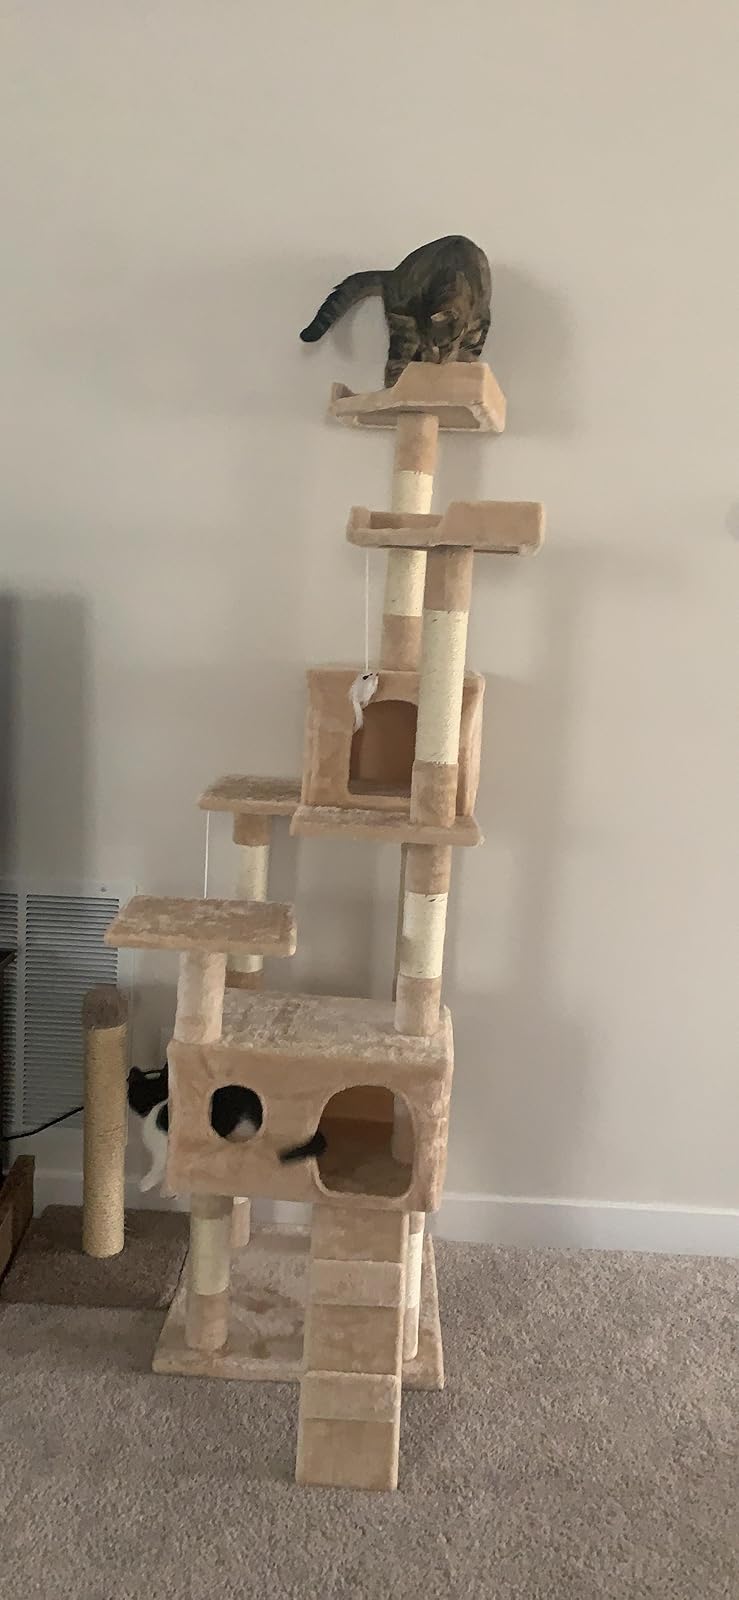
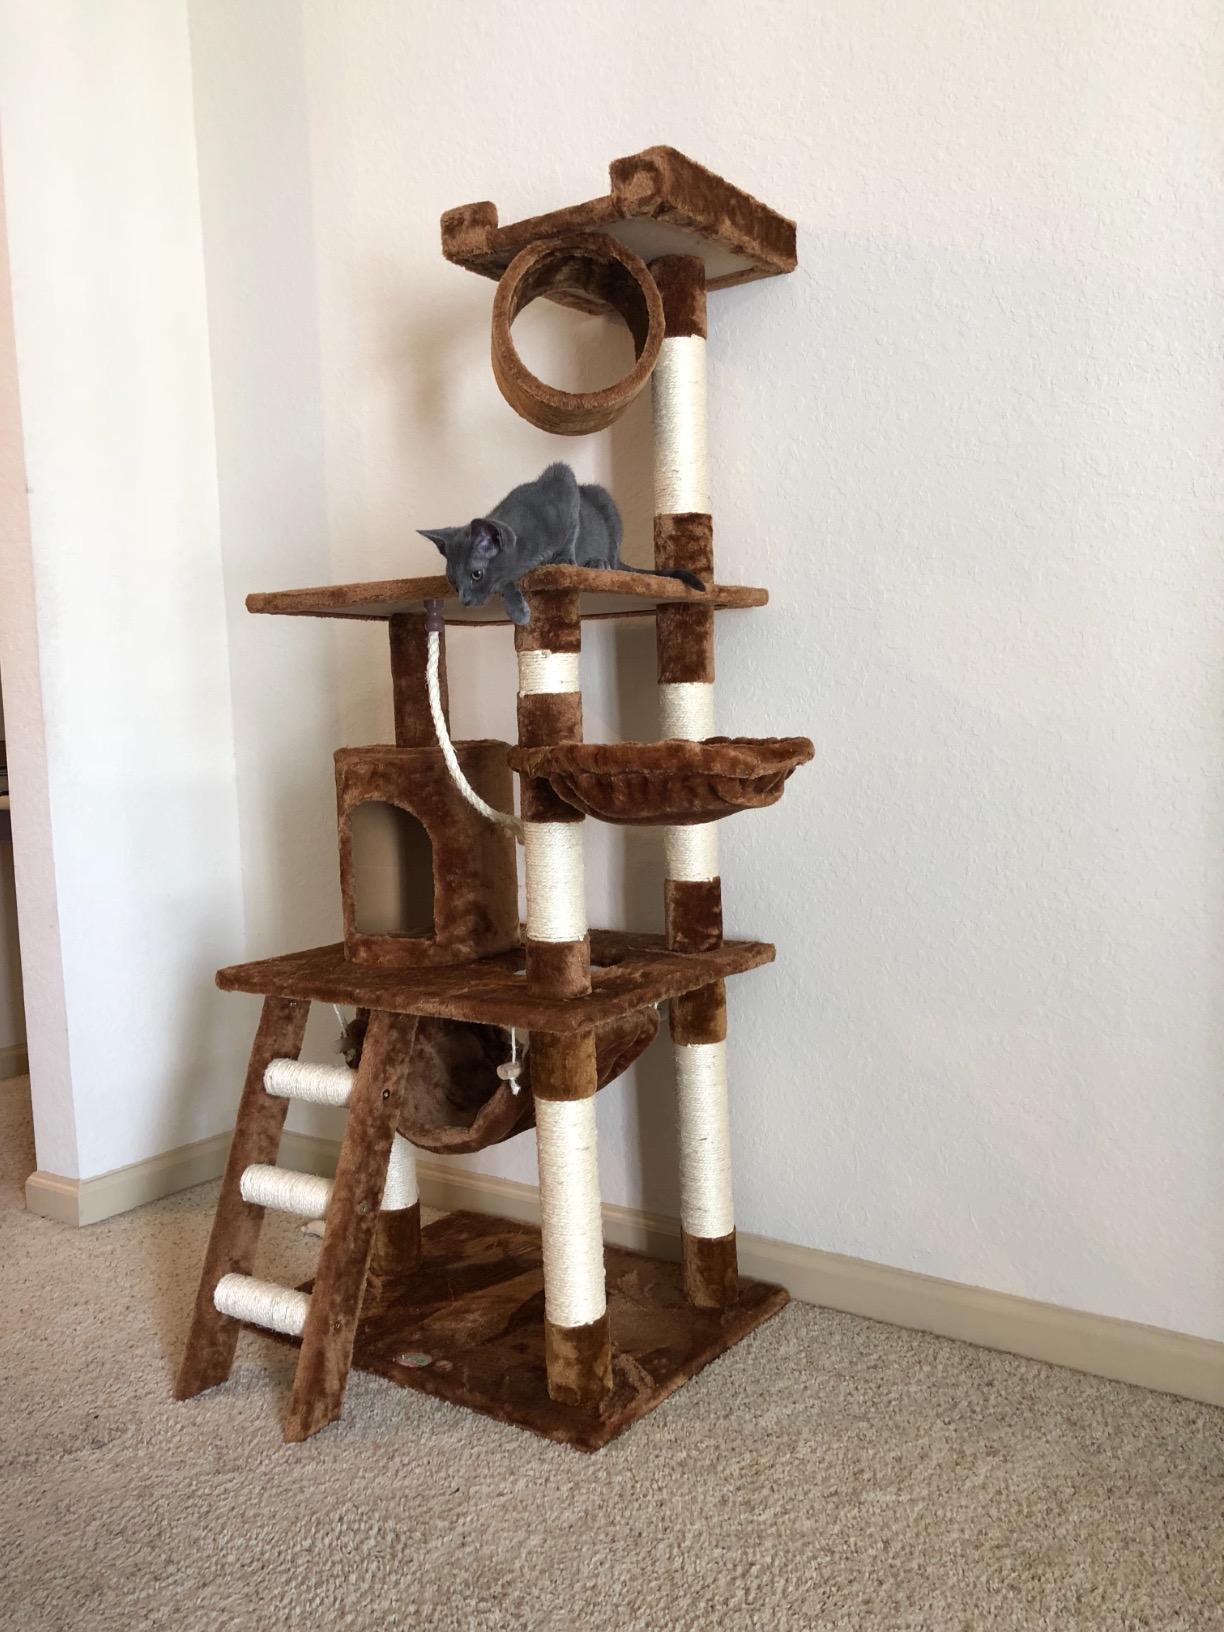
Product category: items_cat tree
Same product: no